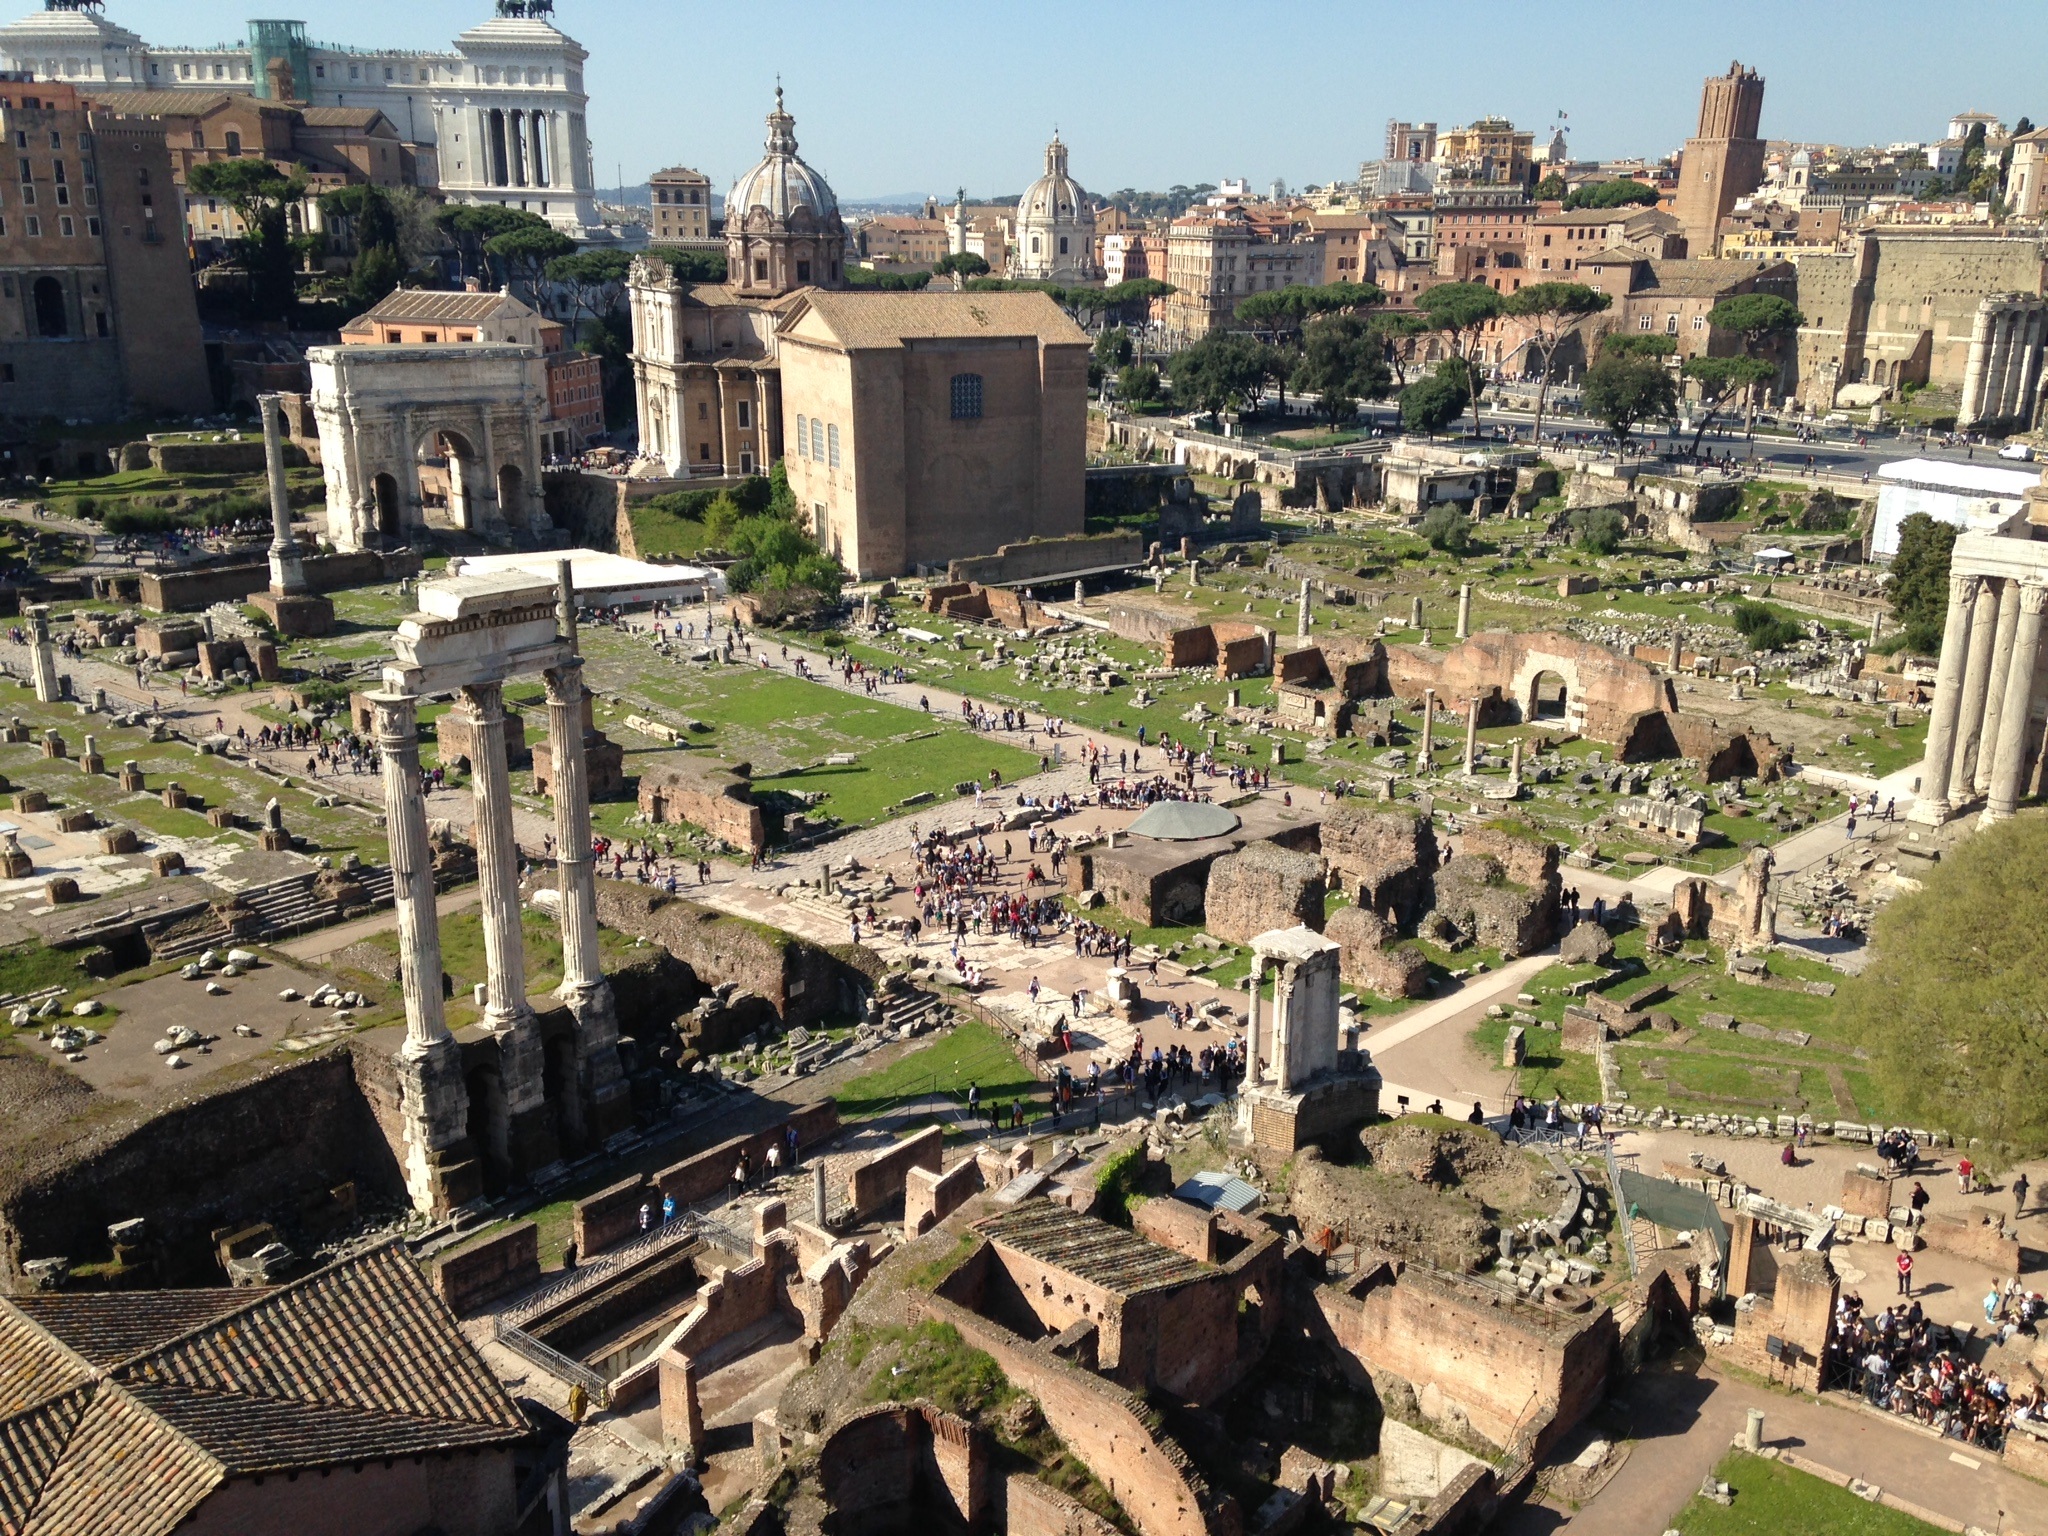
skyline, photography, town, city, cityscape, panorama, downtown, plaza, landmark, rome, amphitheatre, town square, romans, neighbourhood, ancient times, ancient rome, bird's eye view, aerial photography, unesco world heritage site, historic site, ancient history, geographical feature, human settlement, ancient roman architecture